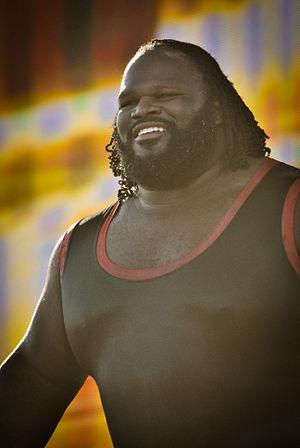
Photographie du catcheur Mark Henry lors de l'édition 2010 de WWE Tribute to the Troops.